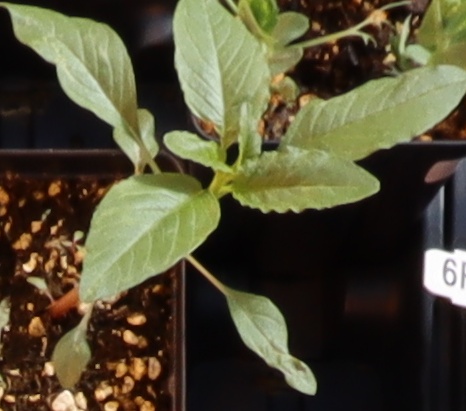
Label: Waterhemp